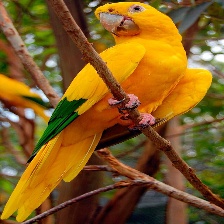
Species: GOLDEN PARAKEET
Scientific name: GUARUBA GUAROUBA